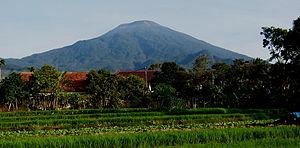
Le Ciremai ou Cereme est un stratovolcan situé dans la province indonésienne de Java occidental. Au sommet se trouve la caldeira de Geger Halang, qui fait 5 kilomètres de longueur pour 4,5 kilomètres de largeur.